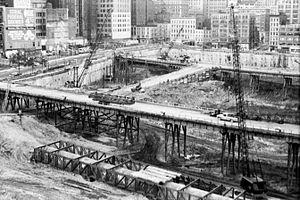
Le projet de construction du World Trade Center fut lancé par David Rockefeller et son frère Nelson, puis développé par l'autorité portuaire de New York qui embaucha l'architecte Minoru Yamasaki. Ce dernier arriva déjà avec l'idée de construire des tours jumelles. Et, après de longues négociations les États du New Jersey et le New York, qui supervisaient l'autorité portuaire, acceptèrent le projet. Le chantier commença sur le site du Radio Row dans le Downtown de Manhattan. Pour rassurer le gouverneur du New Jersey, l'autorité portuaire fut d'accord pour racheter l'entreprise en faillite Hudson & Manhattan Railroad, qui était chargée du transport des travailleurs de banlieue venant du New Jersey et allant dans le Lower Manhattan.
Christian Veder est un ingénieur des travaux publics autrichien spécialisé dans la géotechnique. Il est l'inventeur de la technique de la paroi moulée.